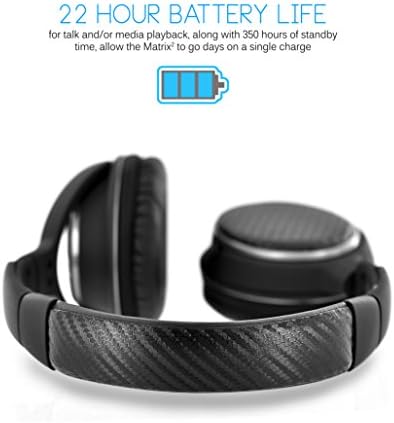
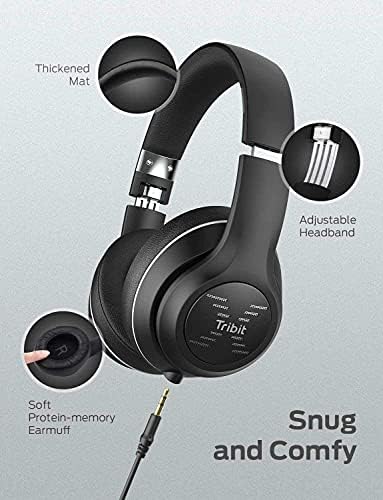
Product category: headphones
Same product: no